Kharkov Military District

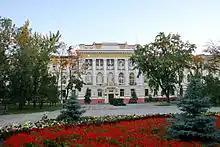
District headquarters building in Kharkov

The Kharkov Military District was a military district of the Russian Empire, the Russian Soviet Federative Socialist Republic, and the Soviet Union. Throughout its history, the district headquarters was located in the city of Kharkov in northeastern Ukraine.